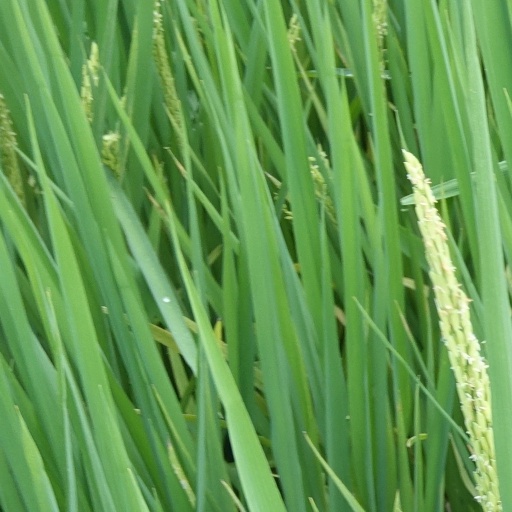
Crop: rice